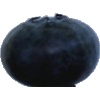
Label: blueberry